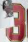
Number: 3